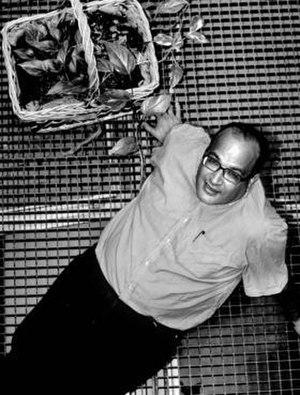
Ali Lmrabet est un journaliste marocain né à Tétouan en 1959.